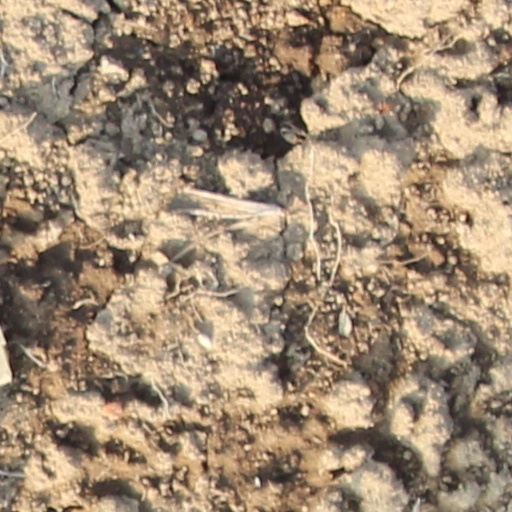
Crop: wheat